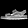
Label: Sandal